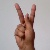
The image shows a hand gesture representing the letter 'K' in Indian Sign Language.